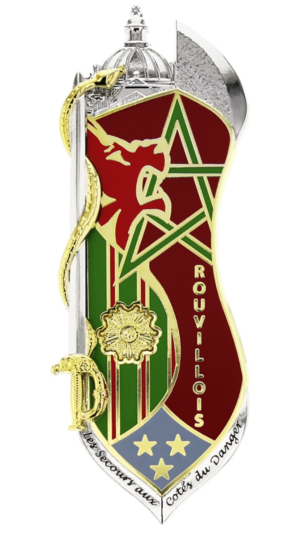
Insigne de la promotion 2017 MGI Henri Rouvillois
Henri Emile Louis Rouvillois, né le 26 décembre 1875 à Trosly-Loire et mort le 11 juillet 1969 à Paris, est un chirurgien militaire français